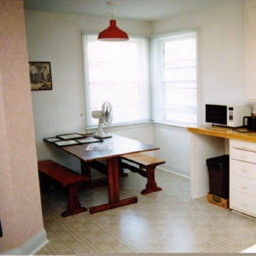
Room type: kitchen